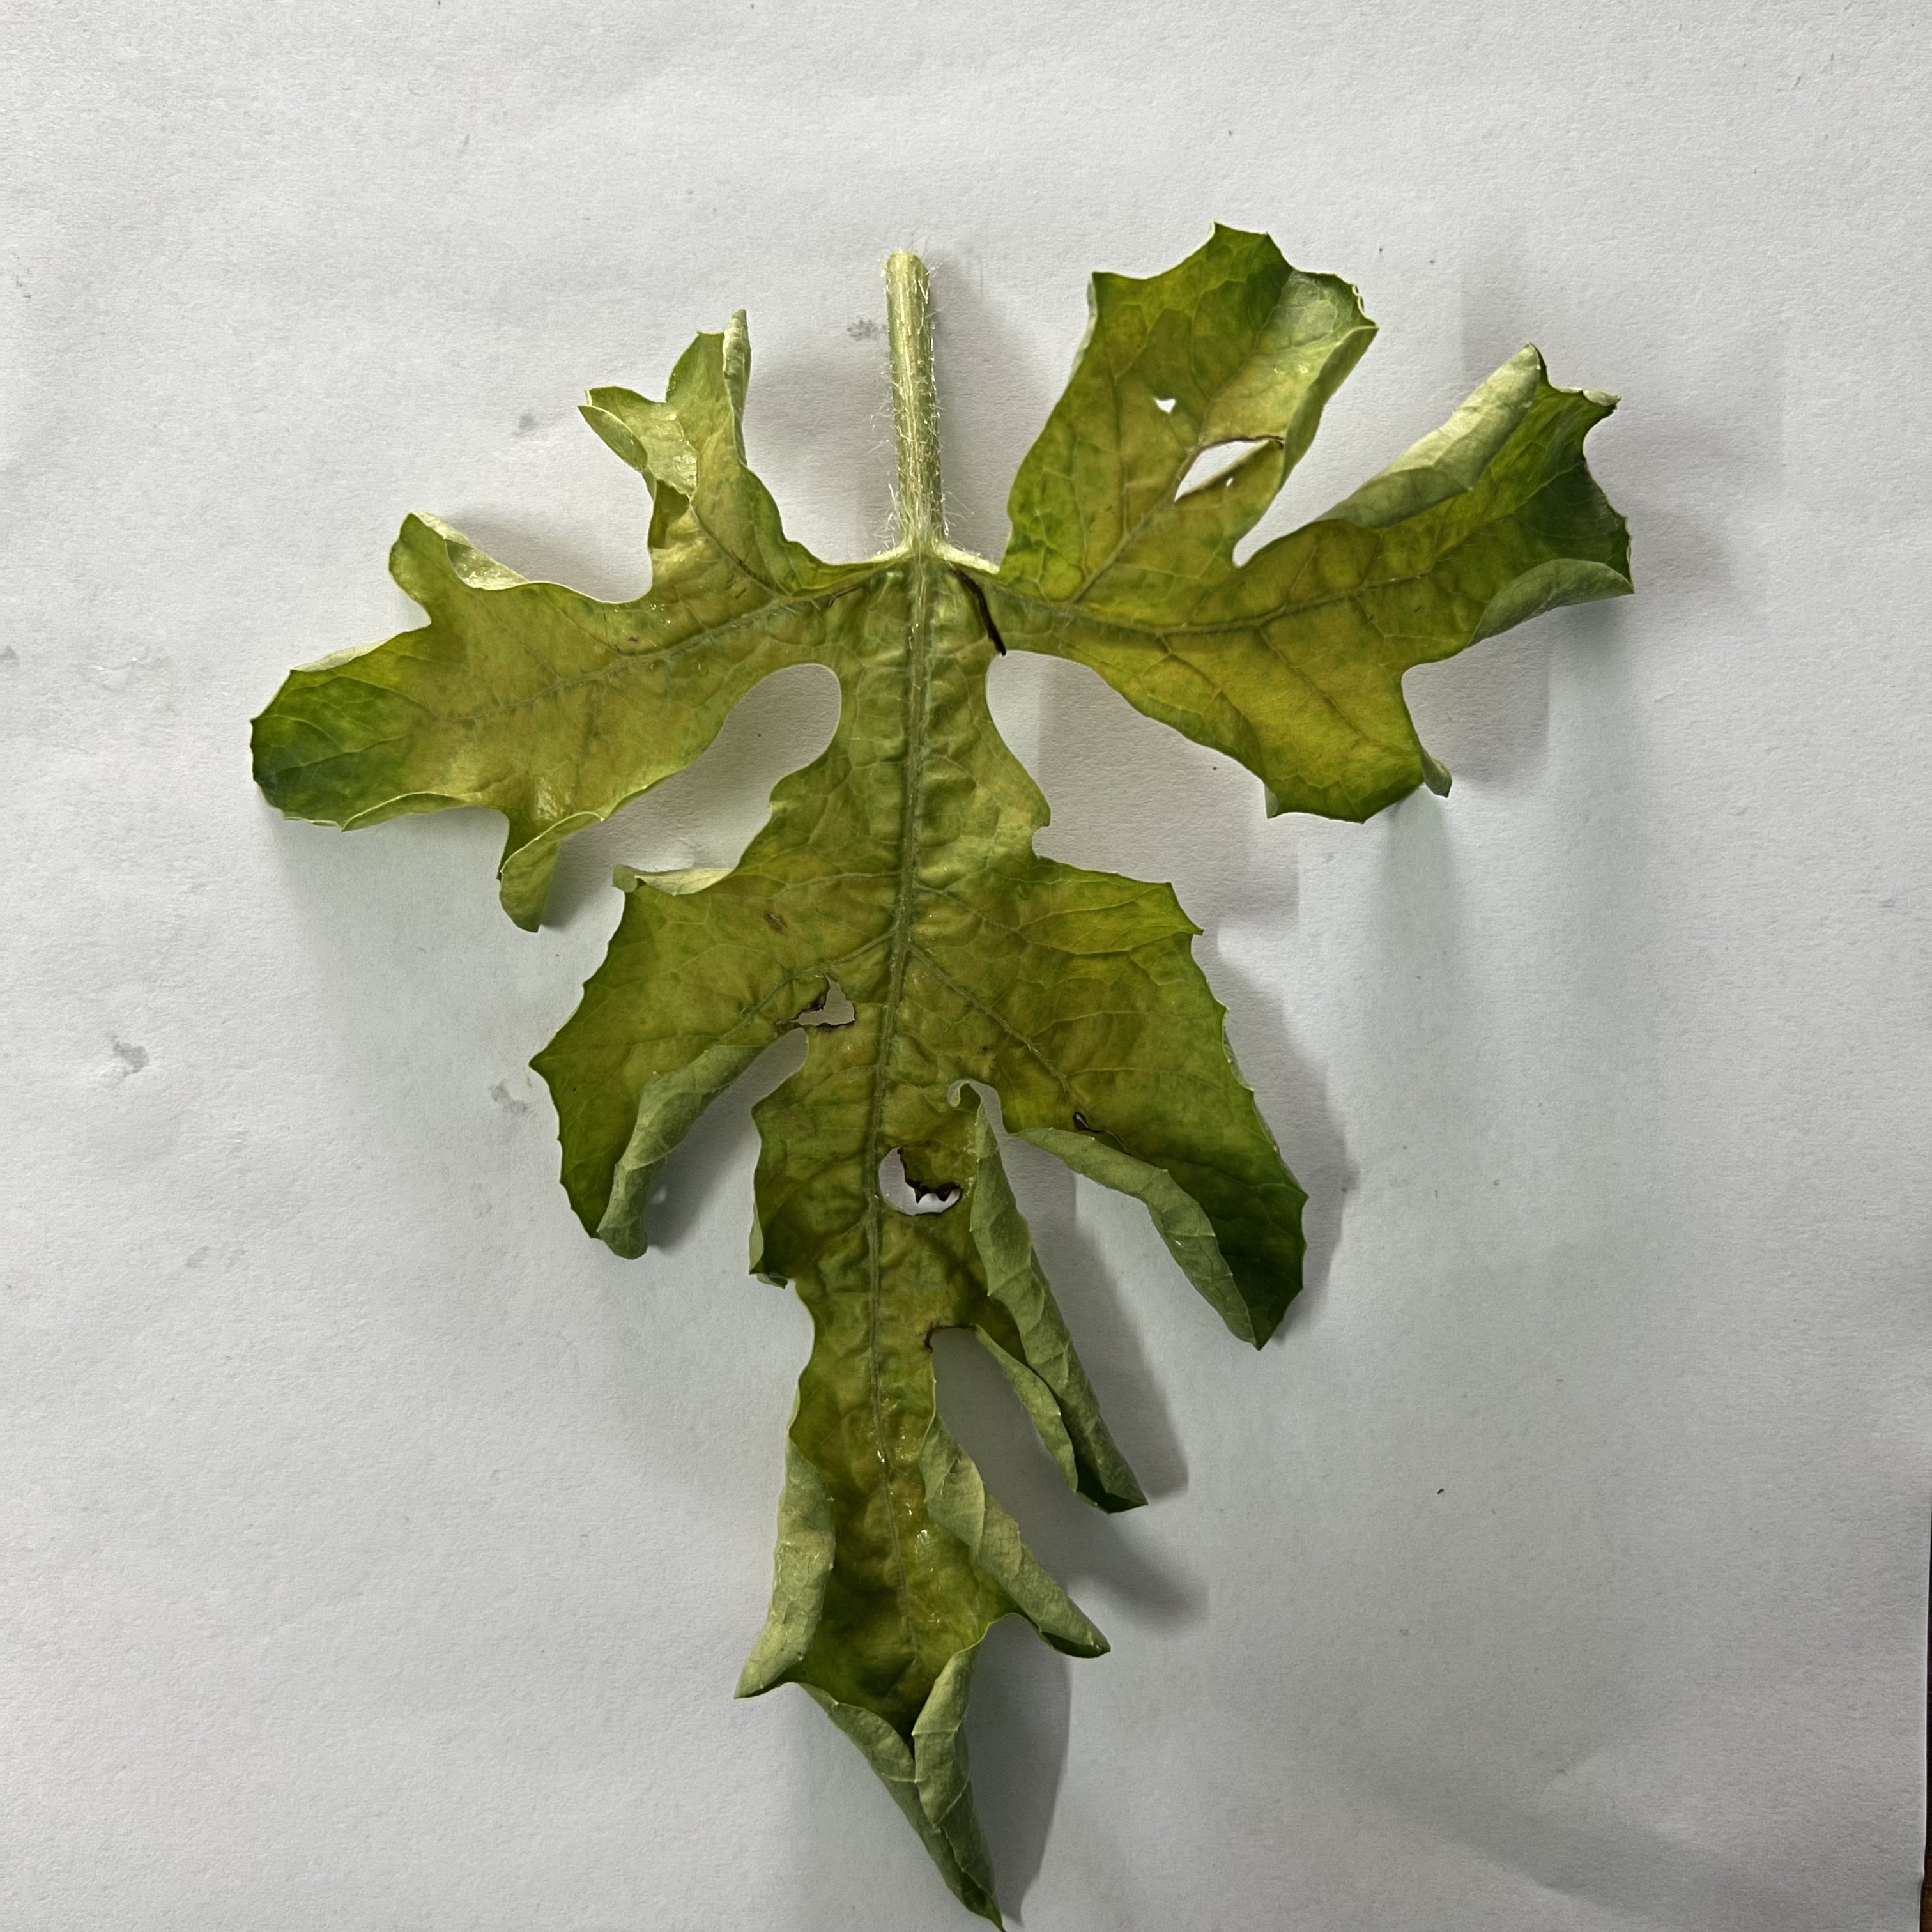
Label: Mosaic_Virus